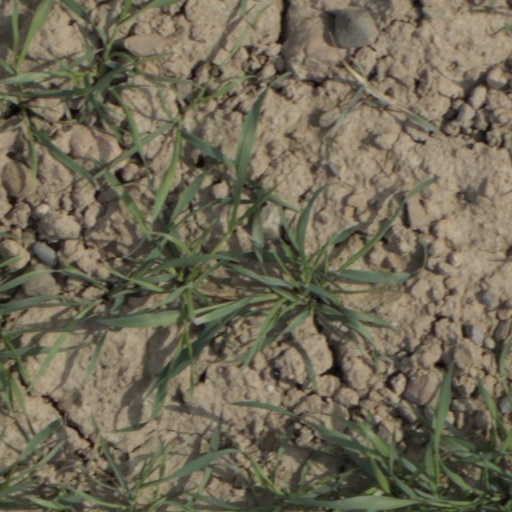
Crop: wheat